Renfield

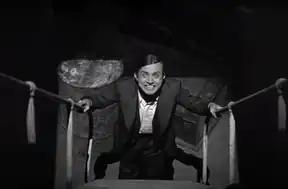
Screenshot of actor Dwight Frye from the trailer for the film "Dracula" (1931).

R. M. Renfield is a fictional character who appears in Bram Stoker's 1897 Gothic horror novel "Dracula". He is Count Dracula's deranged, fanatically devoted servant and familiar, helping him in his plan to turn Mina Harker into a vampire in return for a continuous supply of insects to consume and the promise of immortality. Throughout the novel, he resides in an asylum, where he is treated by Dr. John Seward.